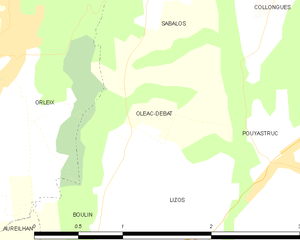
Carte des communes françaises
Oléac-Debat est une commune française située dans le département des Hautes-Pyrénées, en région Occitanie.